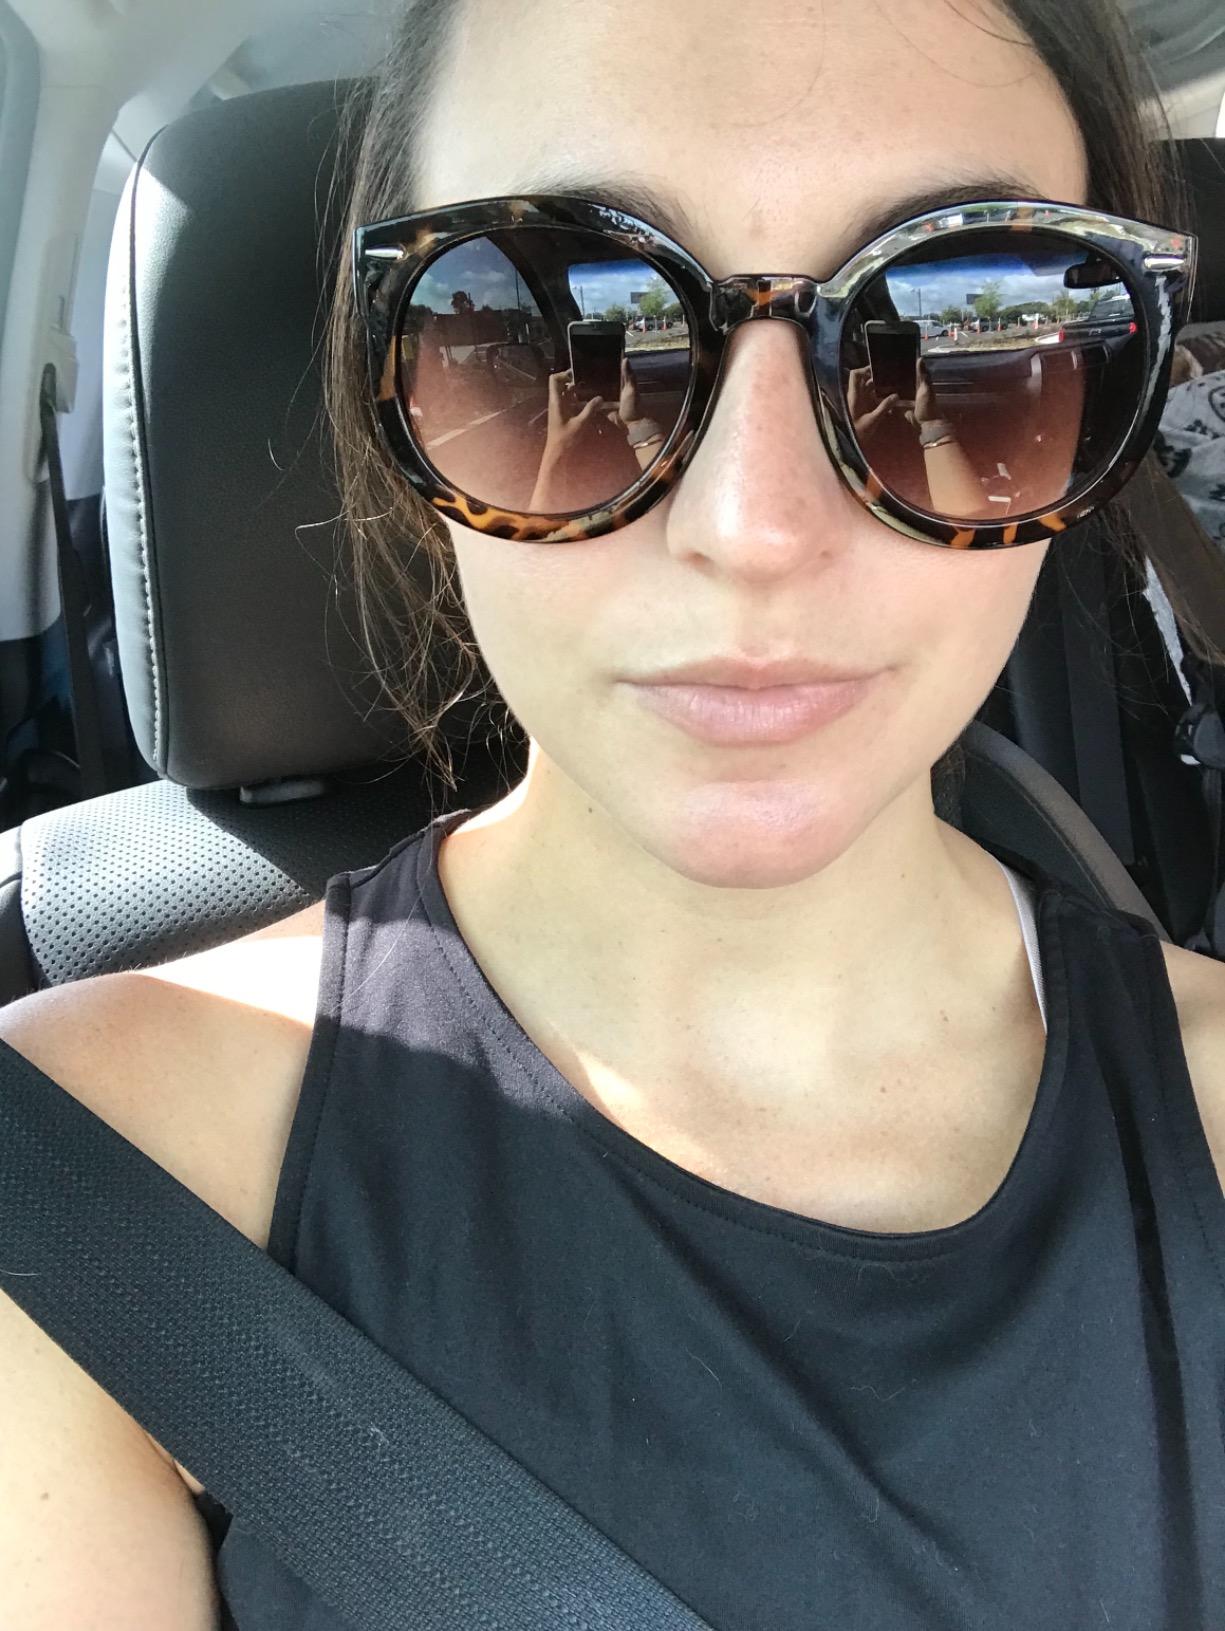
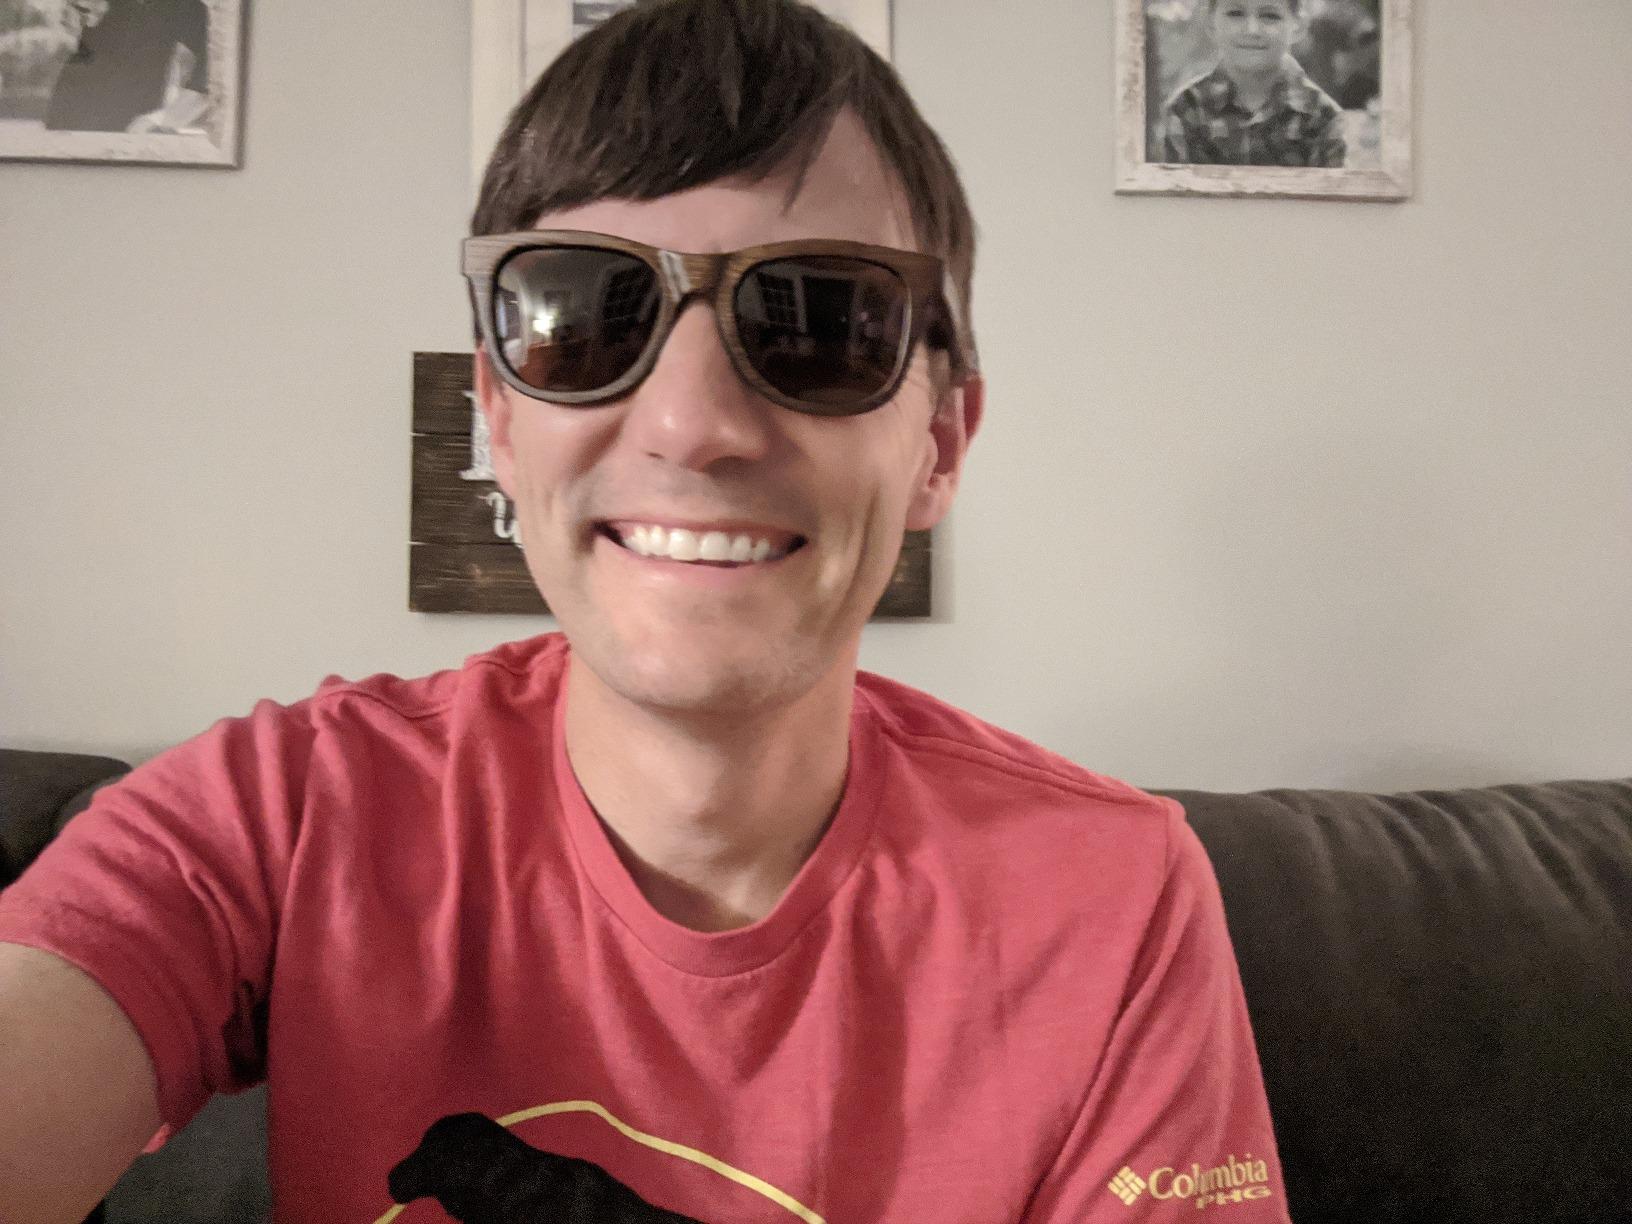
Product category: accessories_sunglasses
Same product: no